Palm Beach Daily News Building

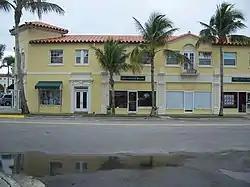

The Palm Beach Daily News Building is a historic site in Palm Beach, Florida. It is located at 204 Brazilian Avenue. On December 24, 1985, it was added to the U.S. National Register of Historic Places.